Coronation of Charles III and Camilla

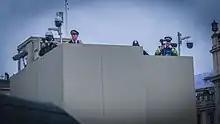
A police surveillance booth on the coronation procession route

NZ Post released commemorative coins and stamps on 3 May. An initiative to illuminate landmarks in purple also took place in Auckland, Hawera, and Wellington on 6 May. The chefs of Government House shared a Coronation Pie recipe to commemorate the occasion.